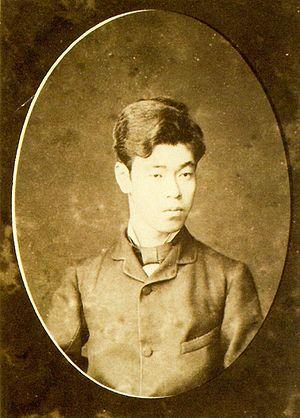
Kamei Koreaki est un photographe japonais de renom du début de l'histoire de la photographie au Japon.